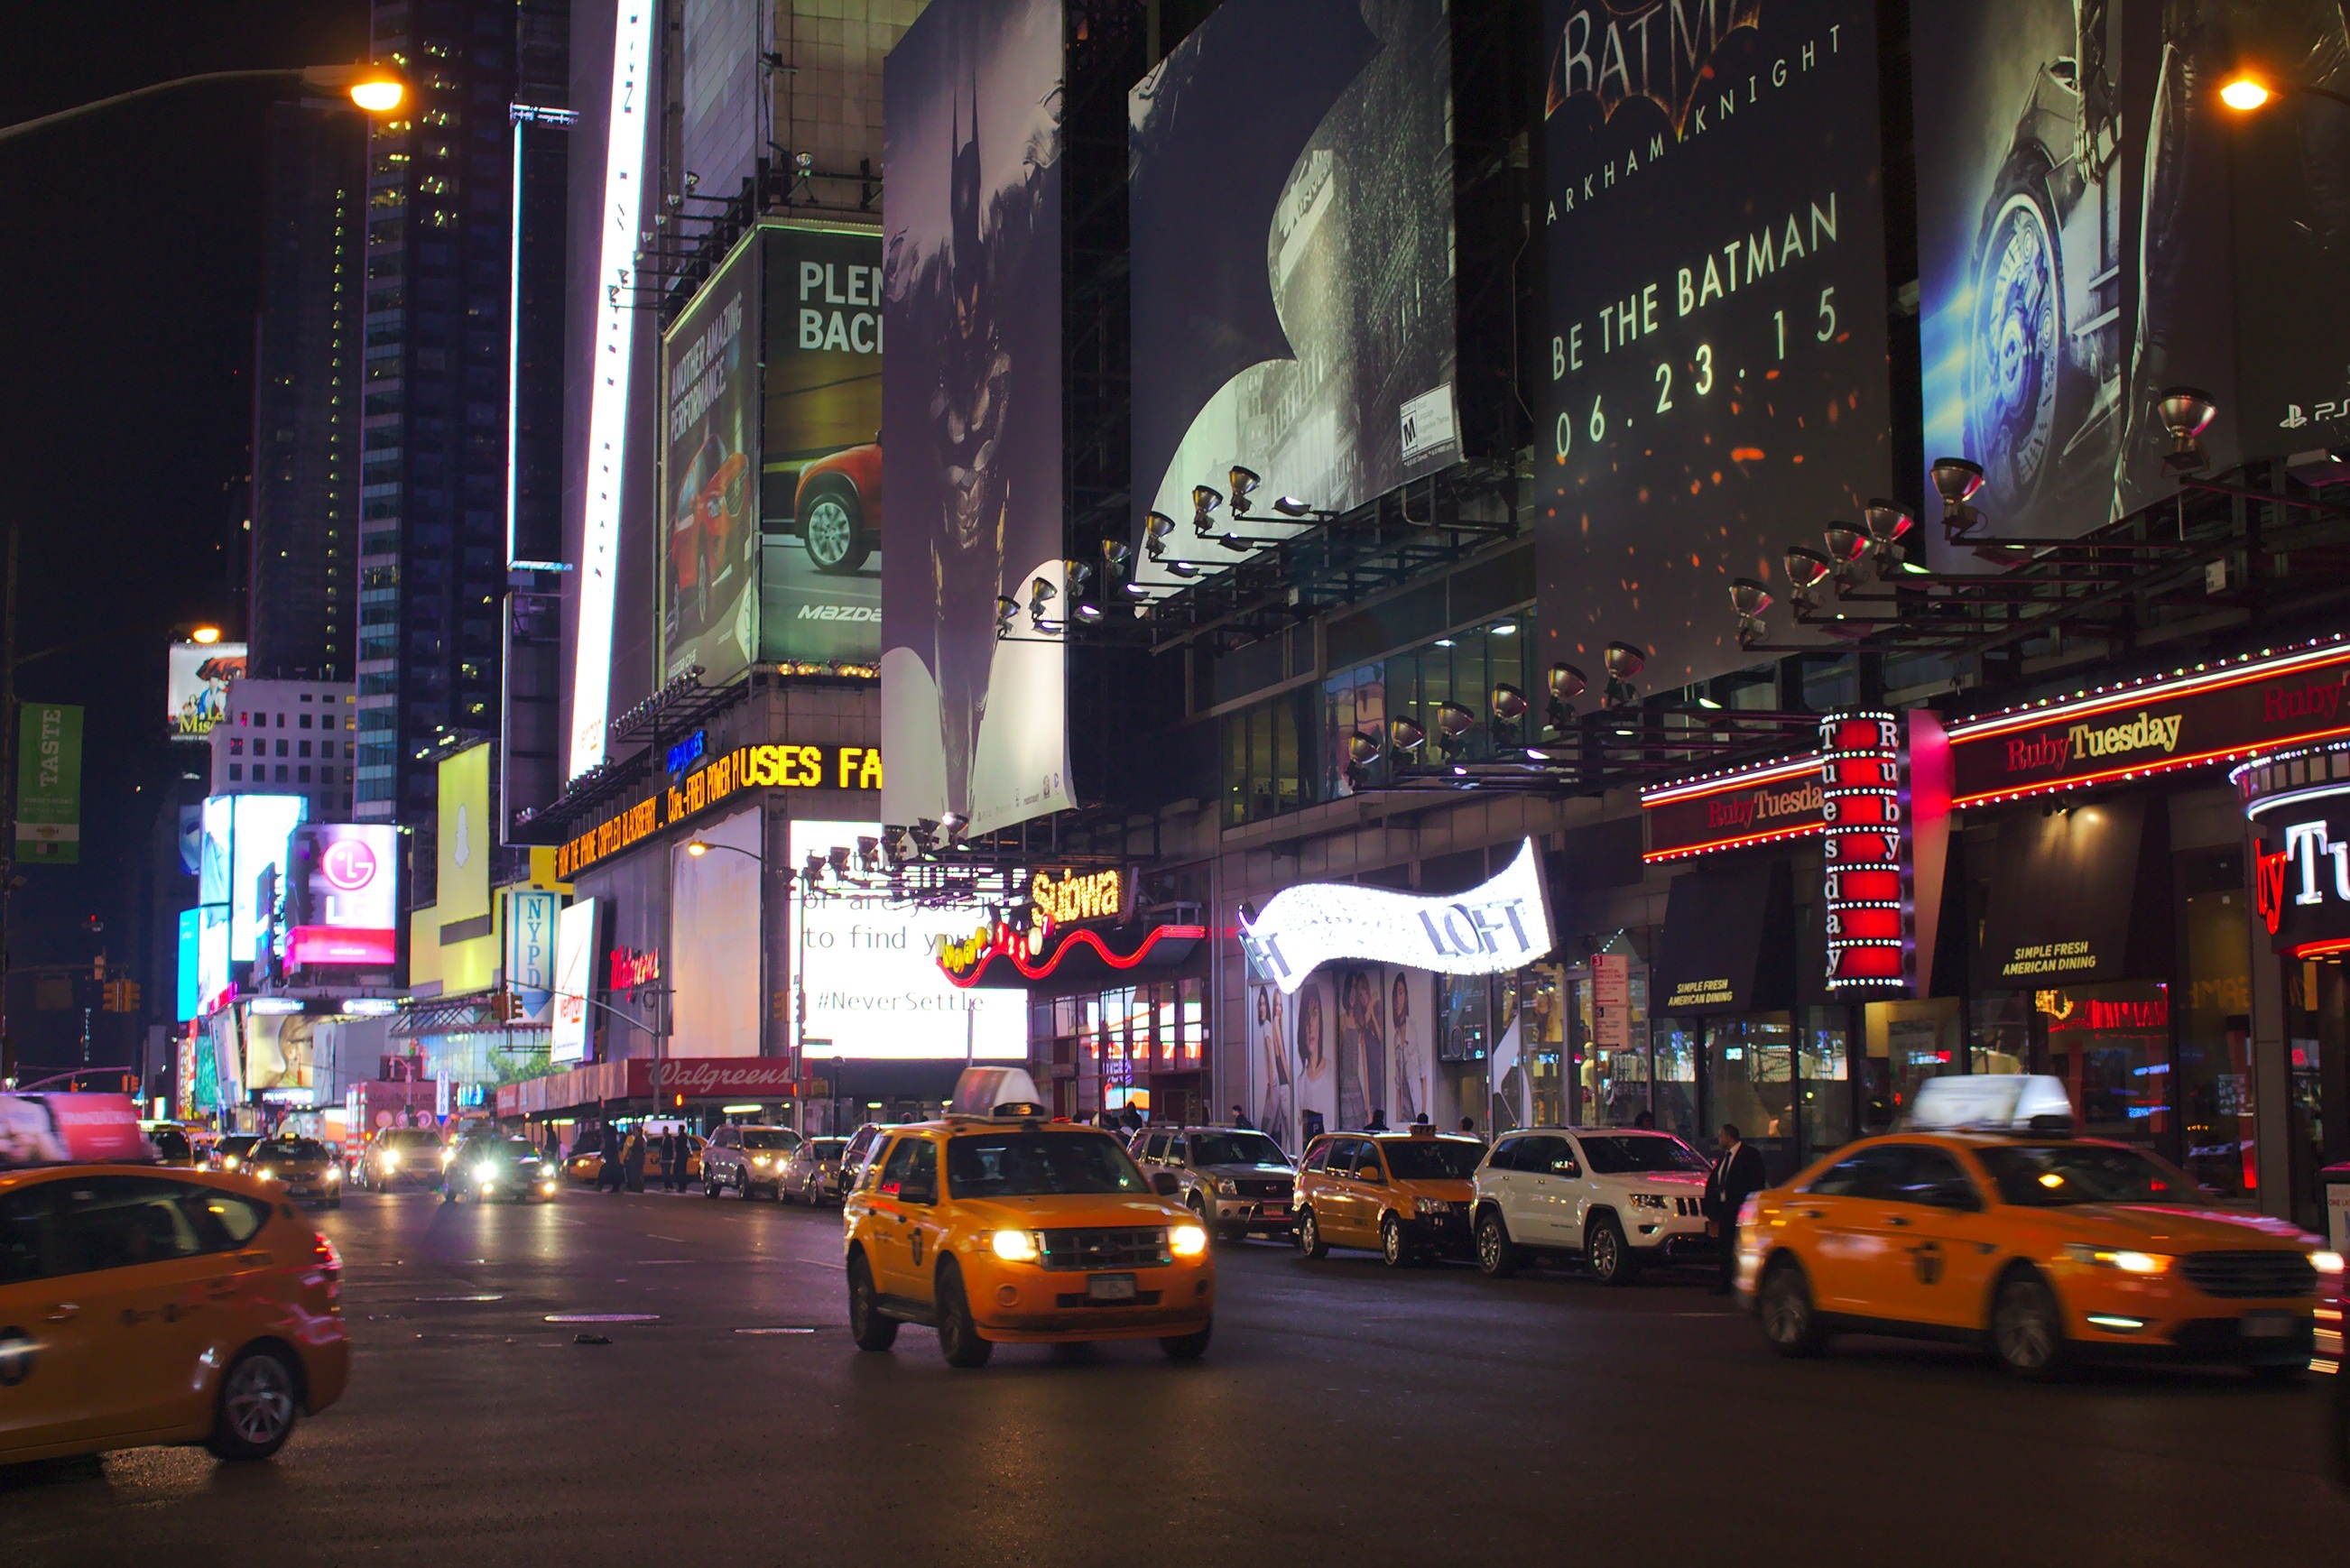
road, traffic, street, car, night, building, city, skyscraper, times square, advertising, manhattan, cityscape, downtown, tourist, travel, taxi, cab, sign, evening, tourism, modern, avenue, ny, new, commercial, york, midtown, metropolis, ads, billboards, urban area